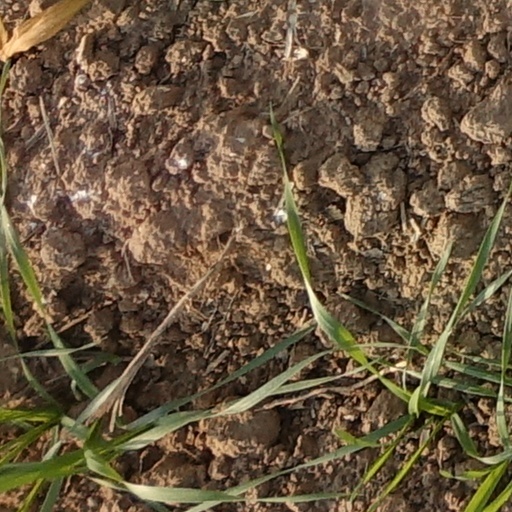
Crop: wheat